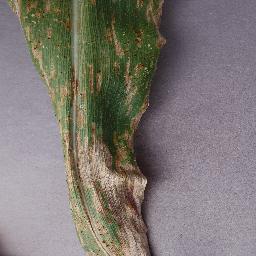
Label: Corn___Northern_Leaf_Blight